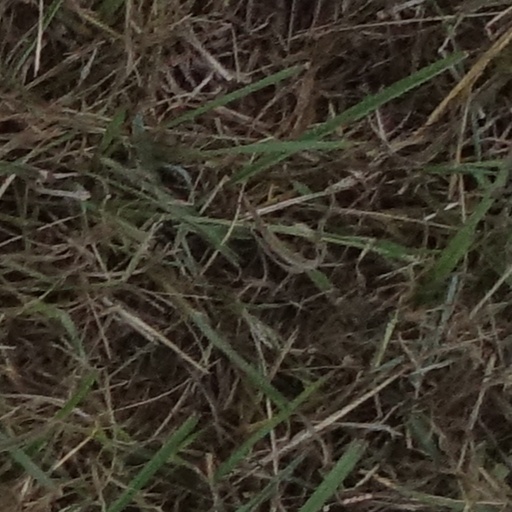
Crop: sorghum